Inverloch (webcomic)

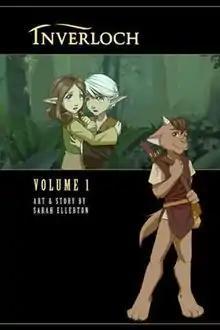
Volume 1

Inverloch is a series of five fantasy graphic novels authored by Sarah Ellerton drawn in a cel-shaded manga style. "Inverloch" was initially published as a webcomic with new content introduced several pages at a time from 2003 to 2007. Three volumes have seen print with the first three volumes currently available from IndyPlanet and with the first two originally published by Seven Seas Entertainment. "Inverloch" received several nominations in the 2005, 2006 and 2007 Web Cartoonists' Choice Awards, winning the Outstanding Fantasy Comic category in 2005. During its web publication "Inverloch" was highly rated at both Topwebcomics and buzzComix online comic rating sites.